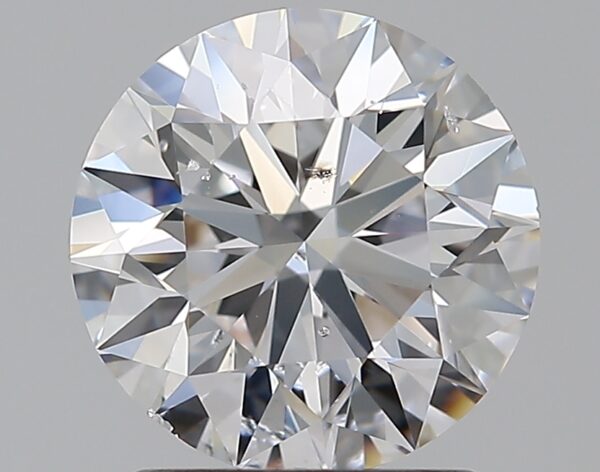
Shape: round
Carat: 1.5
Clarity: SI2
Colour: D
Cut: EX
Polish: EX
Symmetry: EX
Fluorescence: N
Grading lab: GIA
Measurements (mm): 7.28 x 7.32 x 4.58